Salvador Agra

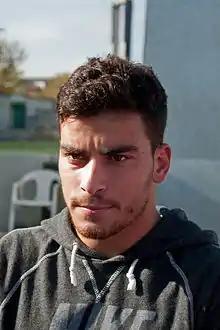
Agra in 2013

Salvador José Milhazes Agra (born 11 November 1991) is a Portuguese professional footballer who plays as a winger for Liga Portugal 2 club Leixões.